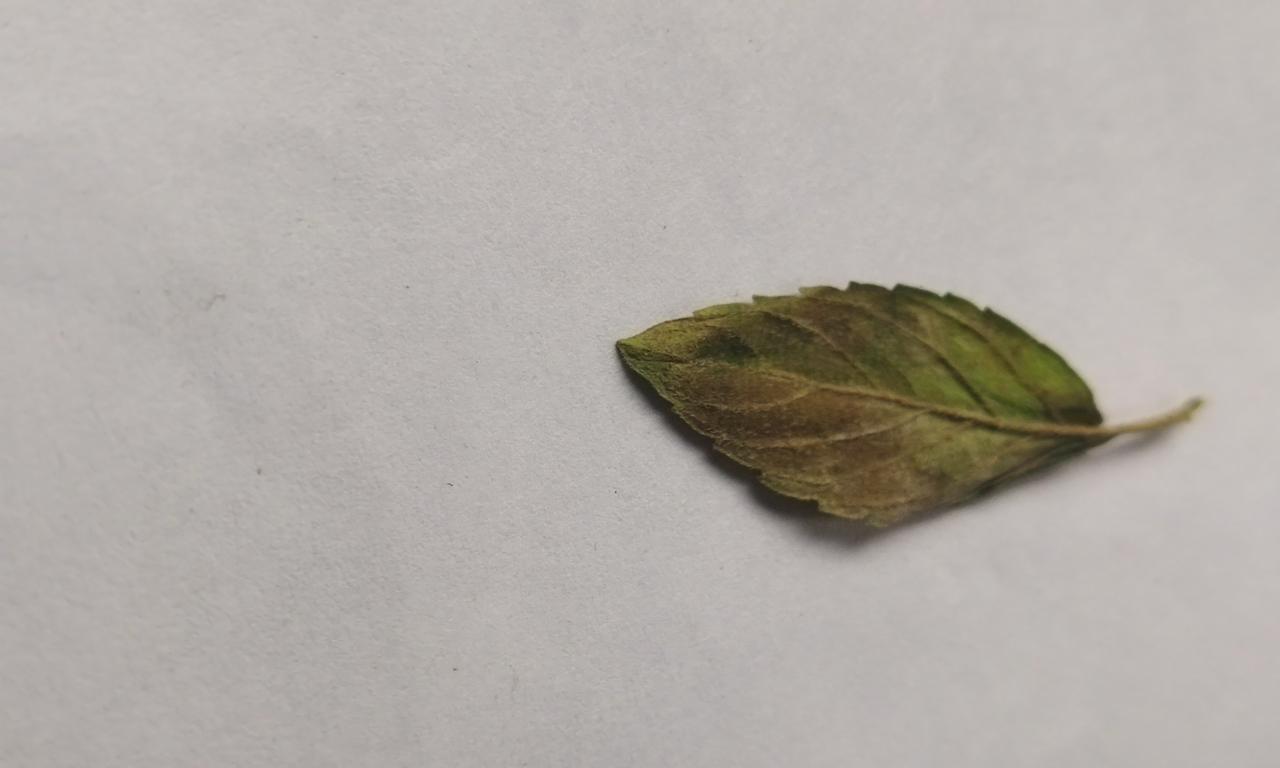
Label: Spoiled